Elias Abel House

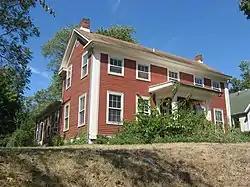
Front and southern side of the house

The Elias Abel House is a historic building in western Bloomington, Indiana, United States. Built in the Greek Revival style in 1845, it was once the grand home of one of Bloomington's leading citizens. After many years of use, it fell into disrepair and was endangered by the possibility of destruction, but restoration has led to its designation as a historic site due to its authentic period architecture.